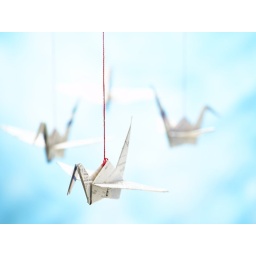
origami birds in sky